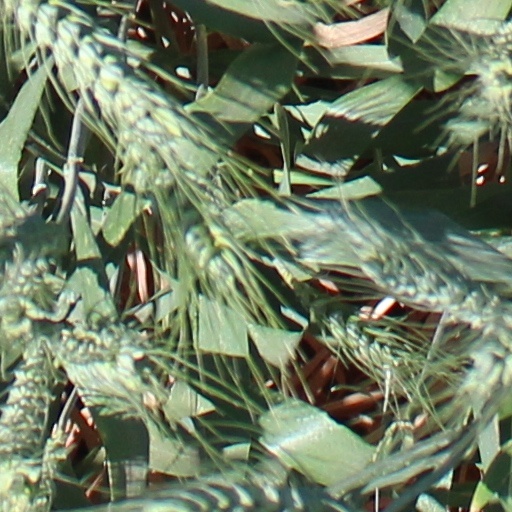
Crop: wheat